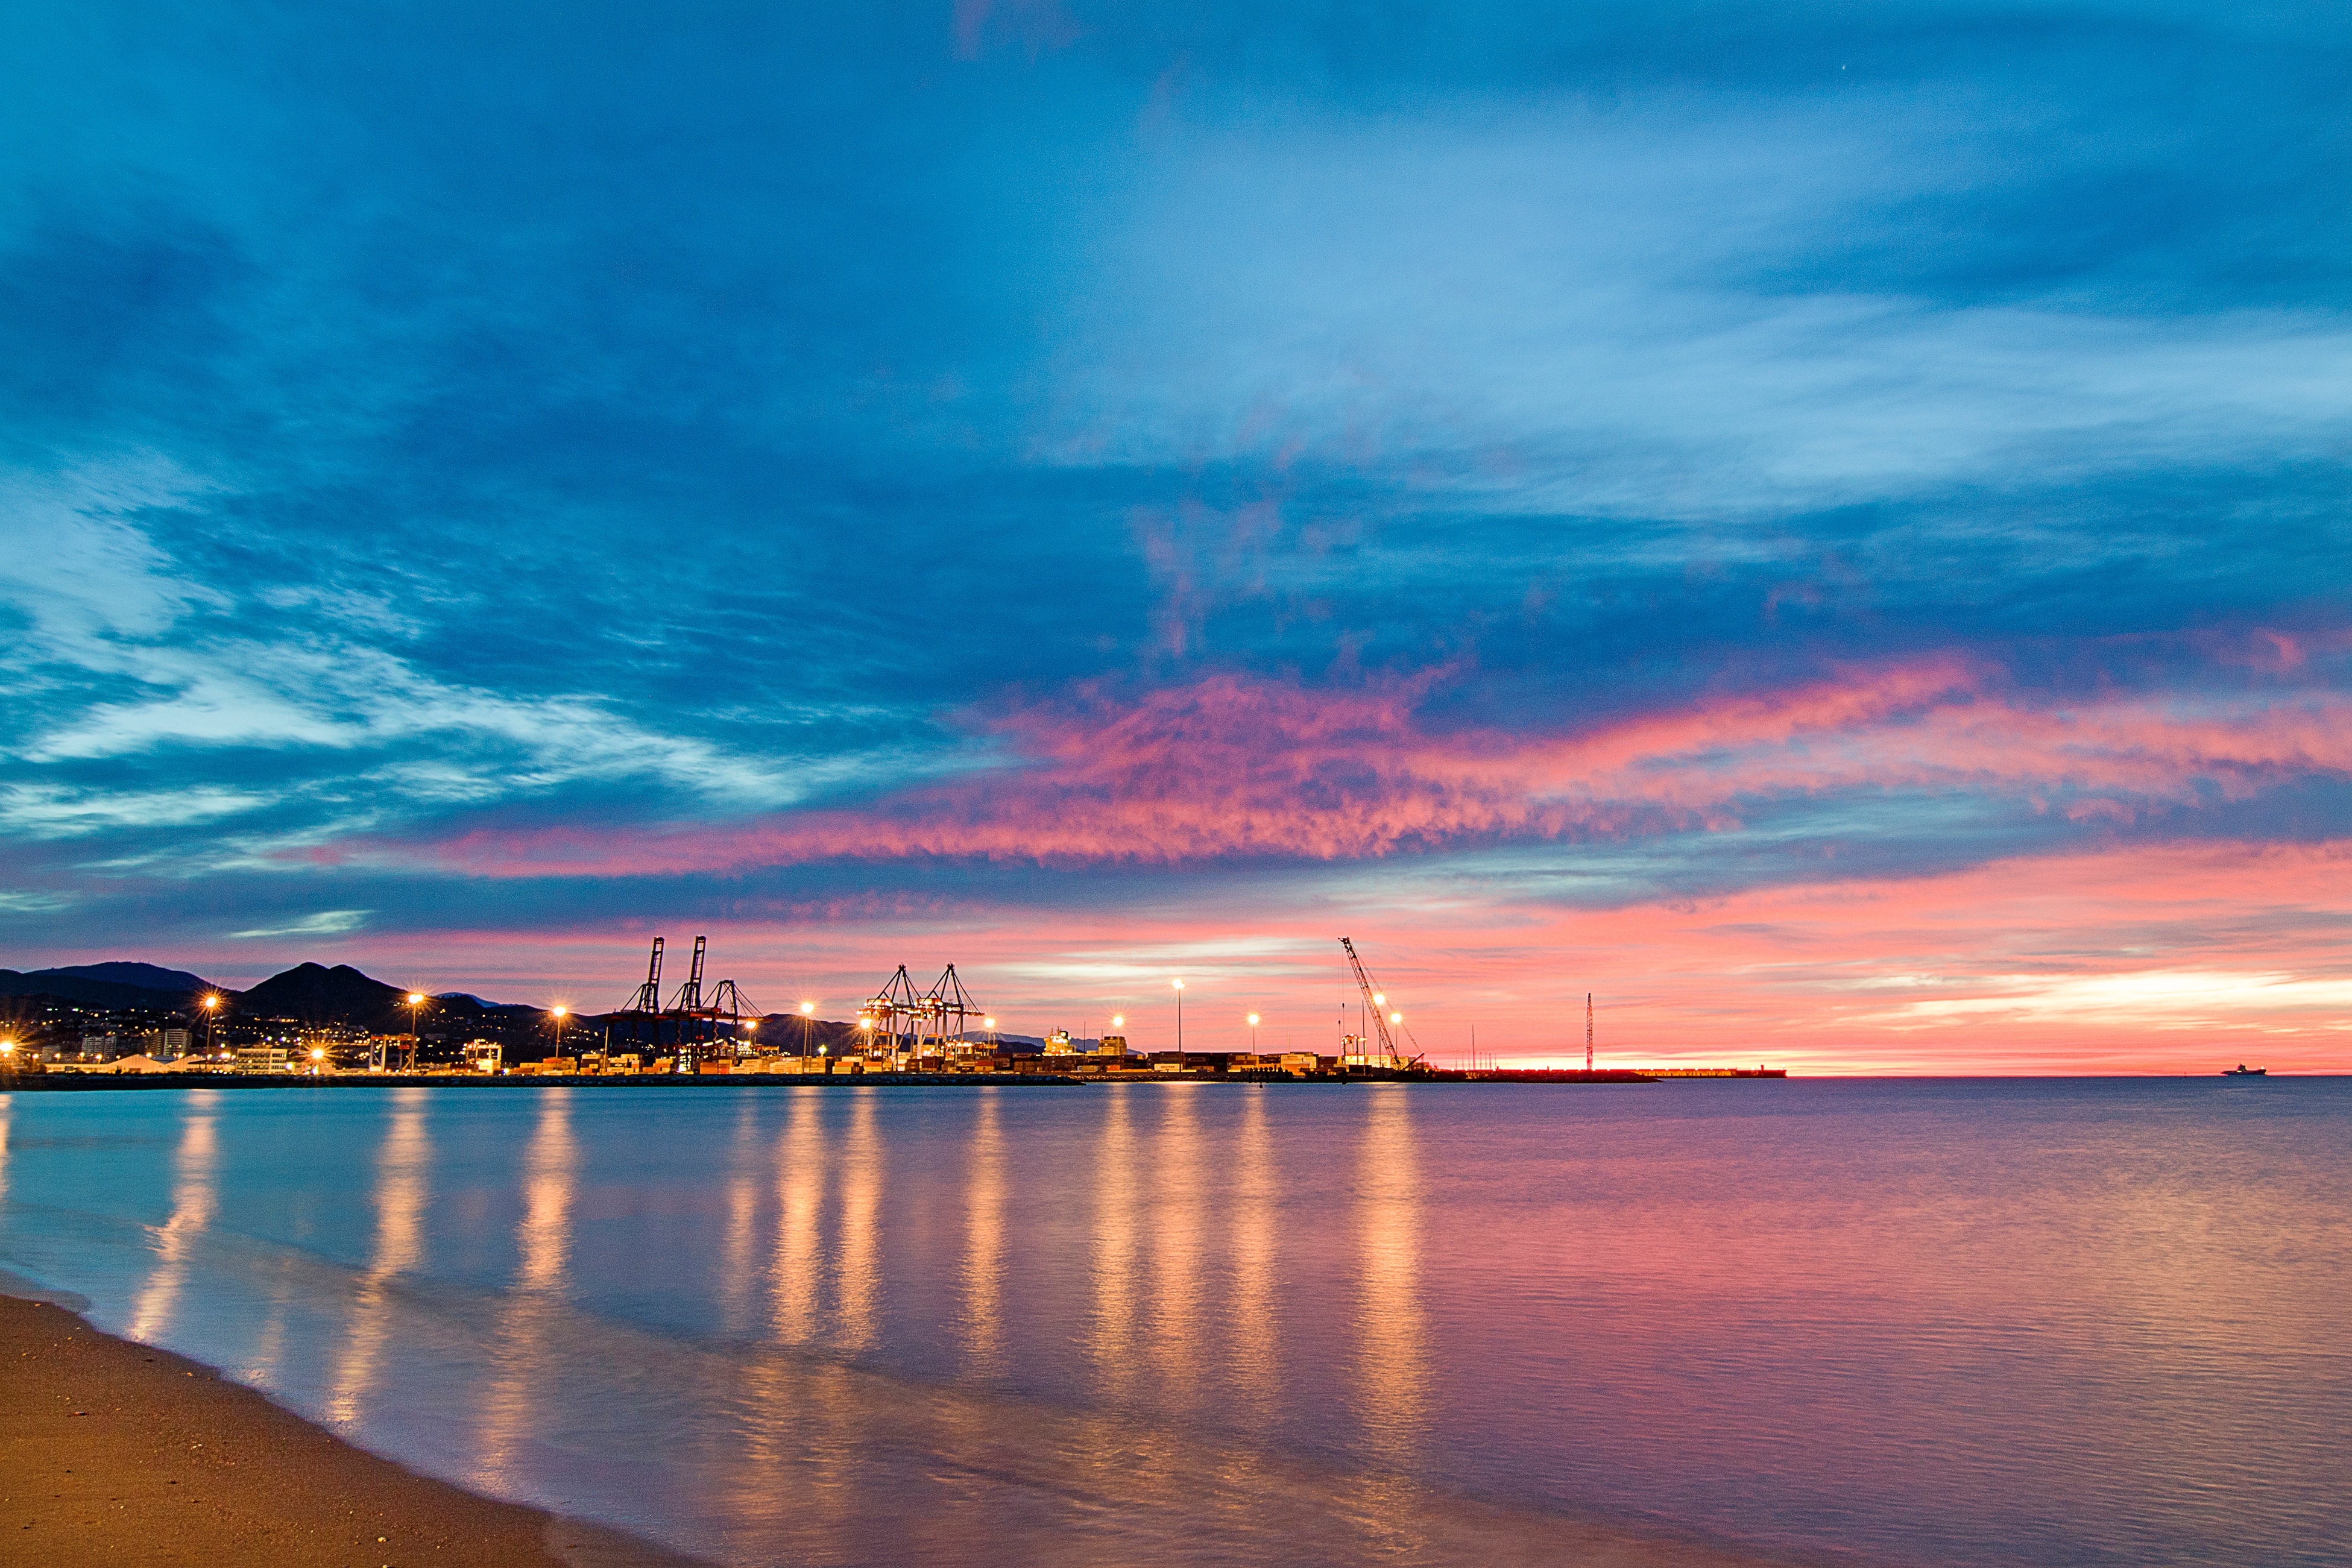
beach, sea, coast, ocean, horizon, cloud, sky, sunrise, sunset, morning, shore, dawn, dusk, evening, reflection, bay, afterglow